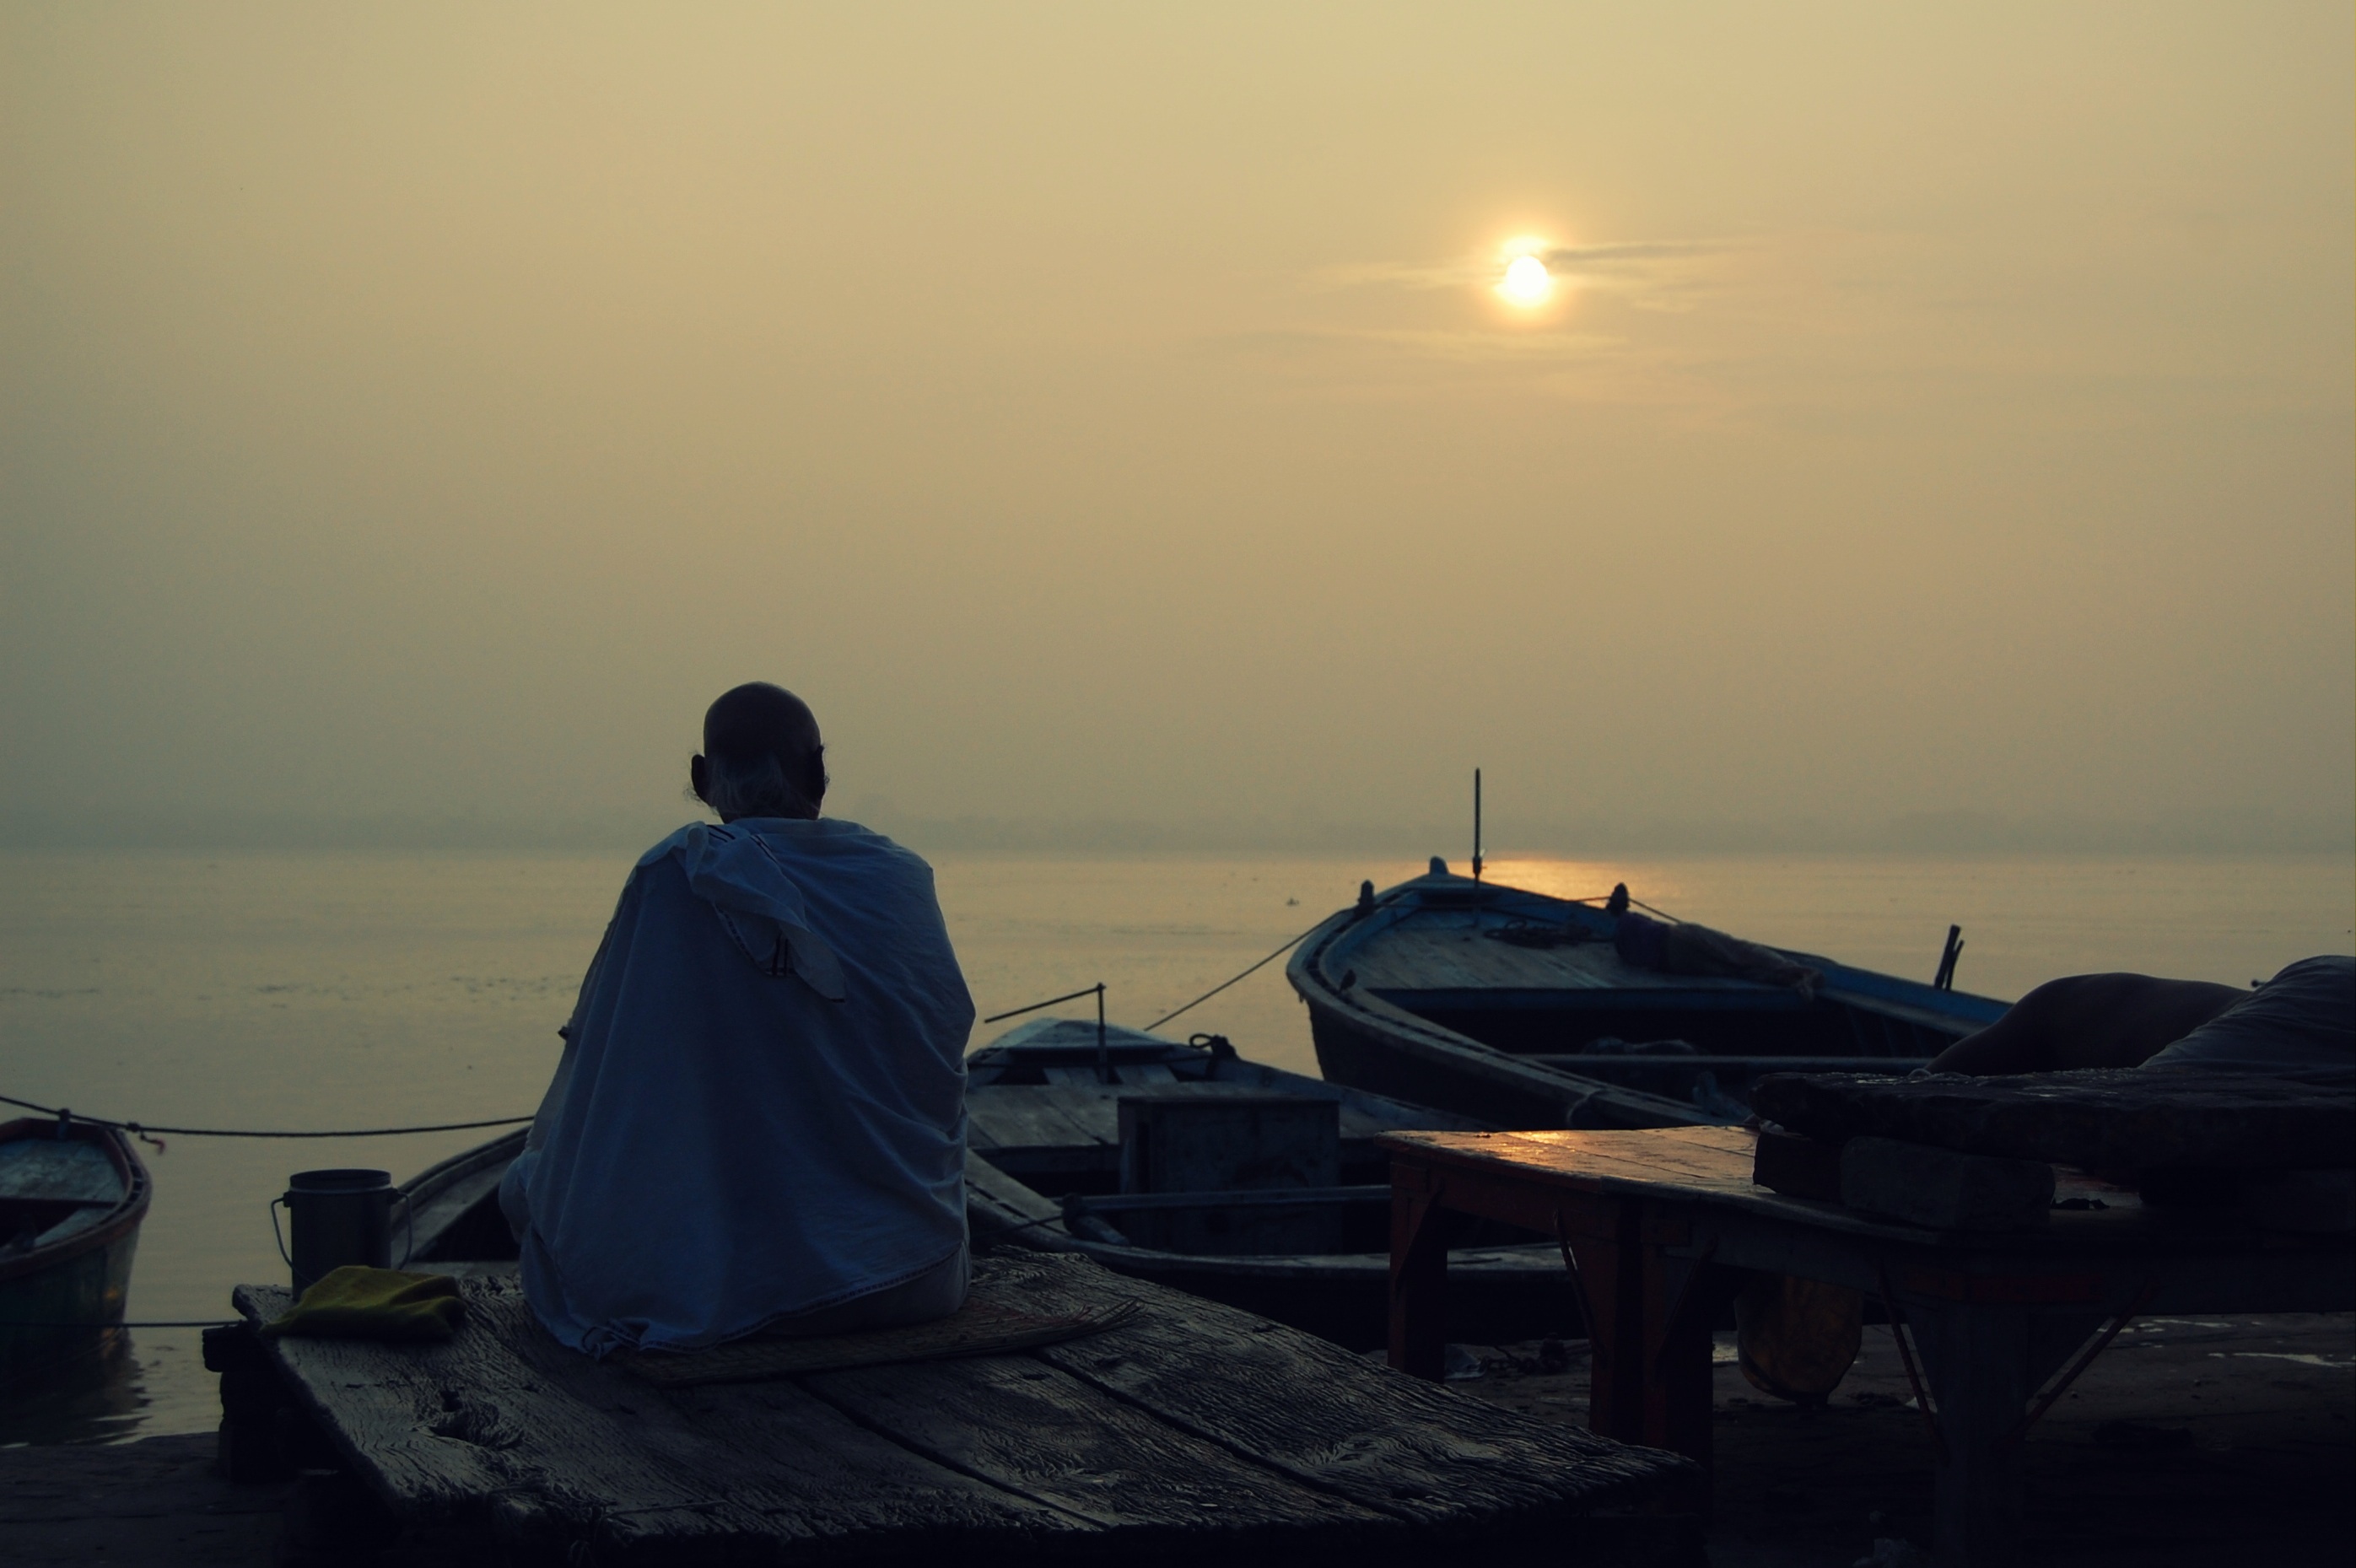
beach, sea, coast, ocean, horizon, sunrise, sunset, sunlight, morning, dawn, dusk, evening, vehicle, temple